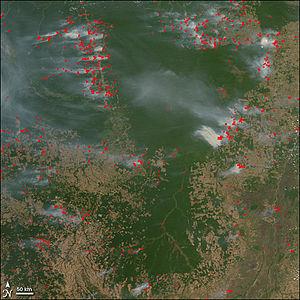
Le Brésil, en forme longue la république fédérative du Brésil, est le plus grand État d’Amérique latine. Le Brésil est le cinquième plus grand pays de la planète, derrière la Russie, le Canada, les États-Unis et la Chine. Avec une superficie de 8 514 876 km², le pays couvre près de la moitié du territoire de l'Amérique du Sud, partageant des frontières avec l'Uruguay et l'Argentine au sud, le Paraguay au sud-sud-ouest, la Bolivie à l'ouest-sud-ouest, le Pérou à l'ouest, la Colombie à l'ouest-nord-ouest, le Venezuela au nord-ouest, le Guyana au nord-nord-ouest, le Suriname et la France au nord, soit la plupart des pays du continent sauf le Chili et l'Équateur. Le pays compte une population de 209 millions d'habitants. Ancienne colonie portugaise, le Brésil a pour langue officielle le portugais alors que la plupart des pays d'Amérique latine ont pour langue officielle l'espagnol.